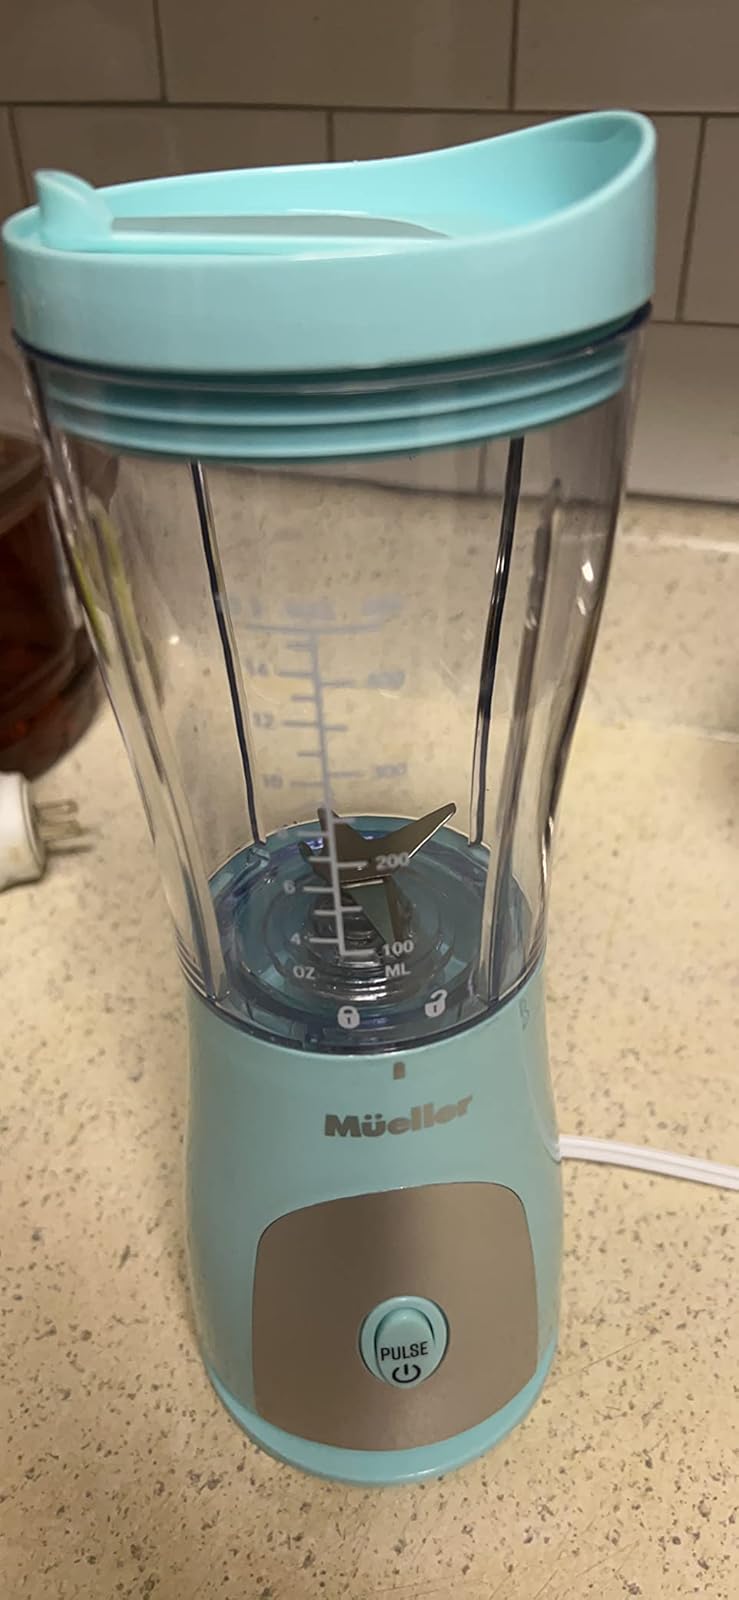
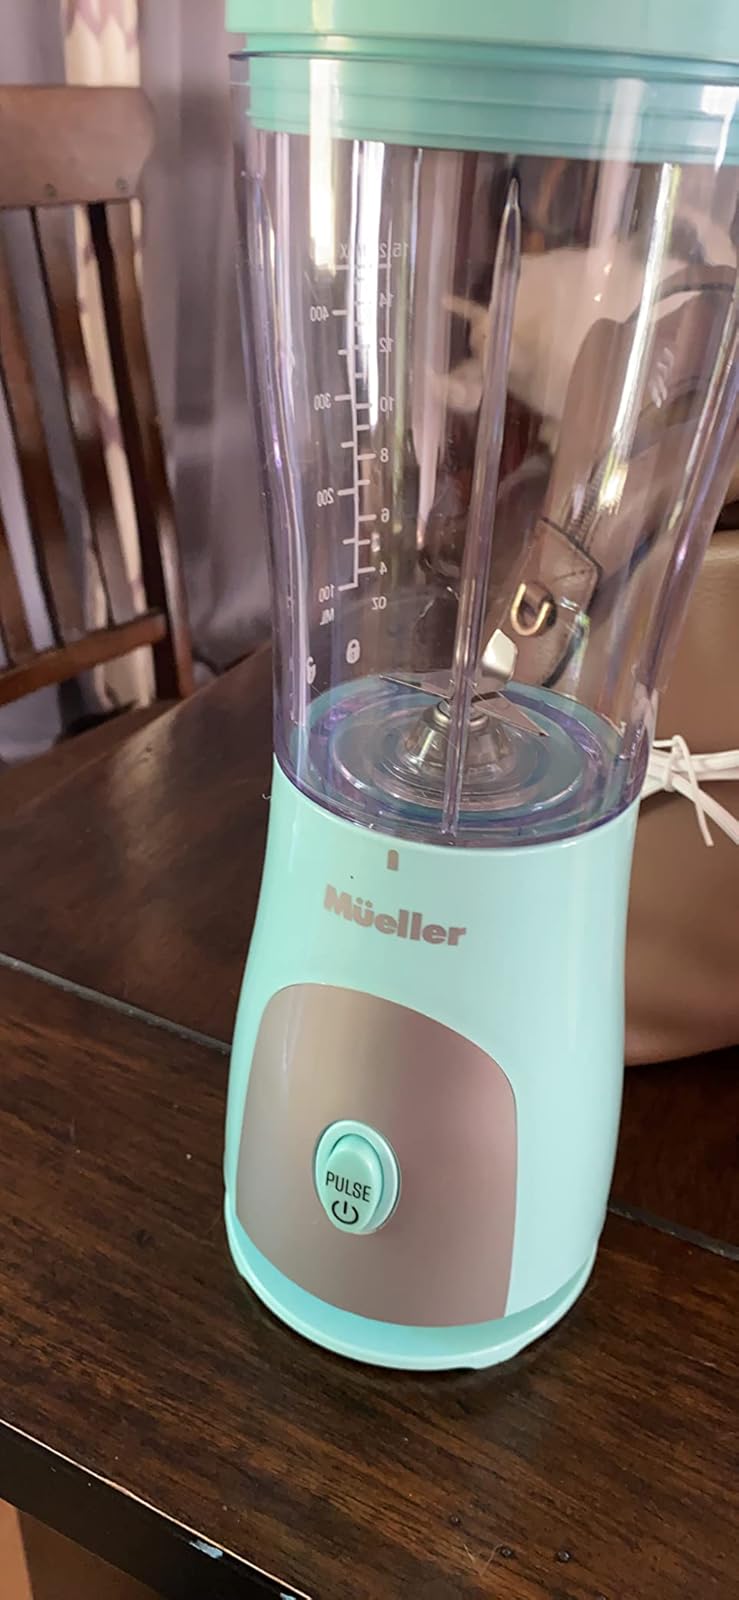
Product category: items_blender
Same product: yes